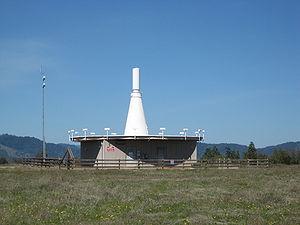
Upper et Lower Table Rocks sont deux mesas culminant à environ 630 mètres d'altitude dans la chaîne des Cascades, au nord du fleuve Rogue et de la ville de Medford, dans le Sud-Ouest de l'État de l'Oregon aux États-Unis. Leur partie supérieure tabulaire est formée par une ancienne coulée de lave andésitique érodée, vieille de sept millions d'années, surmontant des sédiments d'origine fluviale. Elles abritent quatre écosystèmes riches d'une variété naturelle de 70 espèces d'animaux et 340 espèces de plantes : une savane de chênes, un chaparral, une forêt mixte et, au sommet, des prairies à monticules et mares printanières.